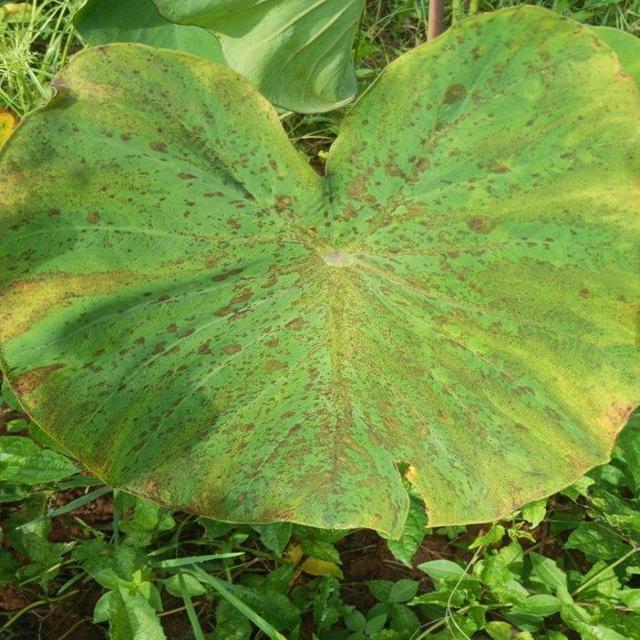
Label: Mid_Blight